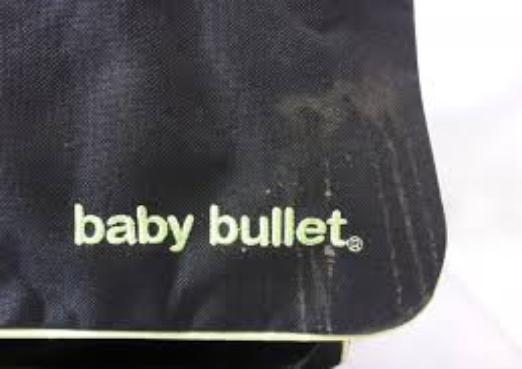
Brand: baby bullet
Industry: Necessities